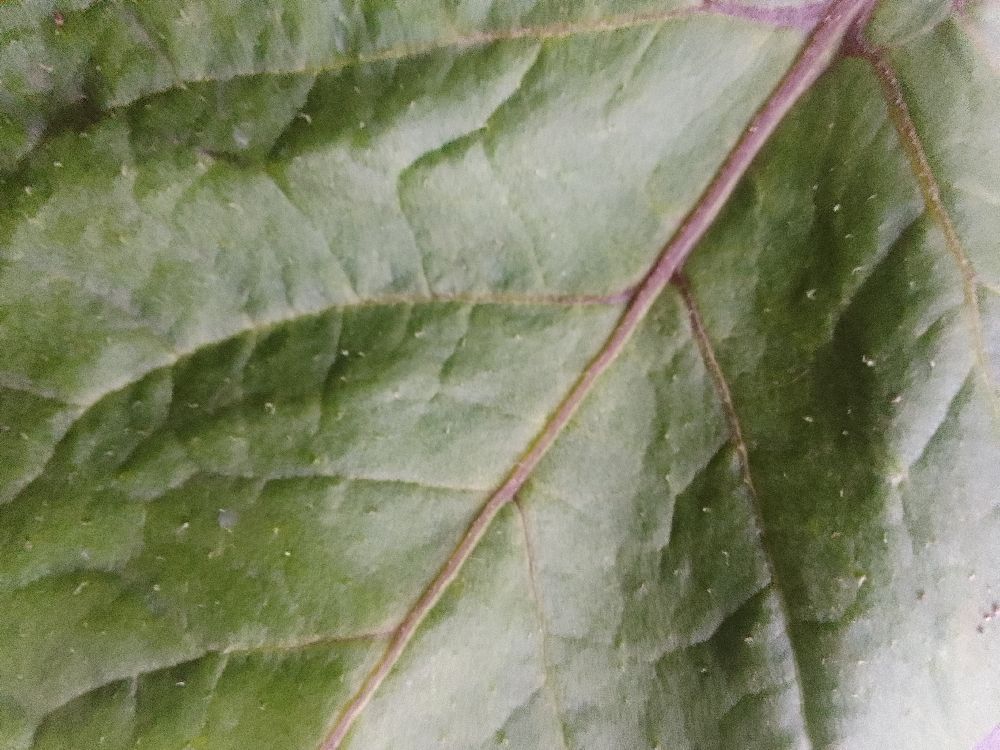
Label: Healthy